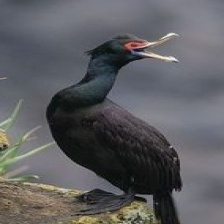
Species: RED FACED CORMORANT
Scientific name: PHALACROCORAX URILE